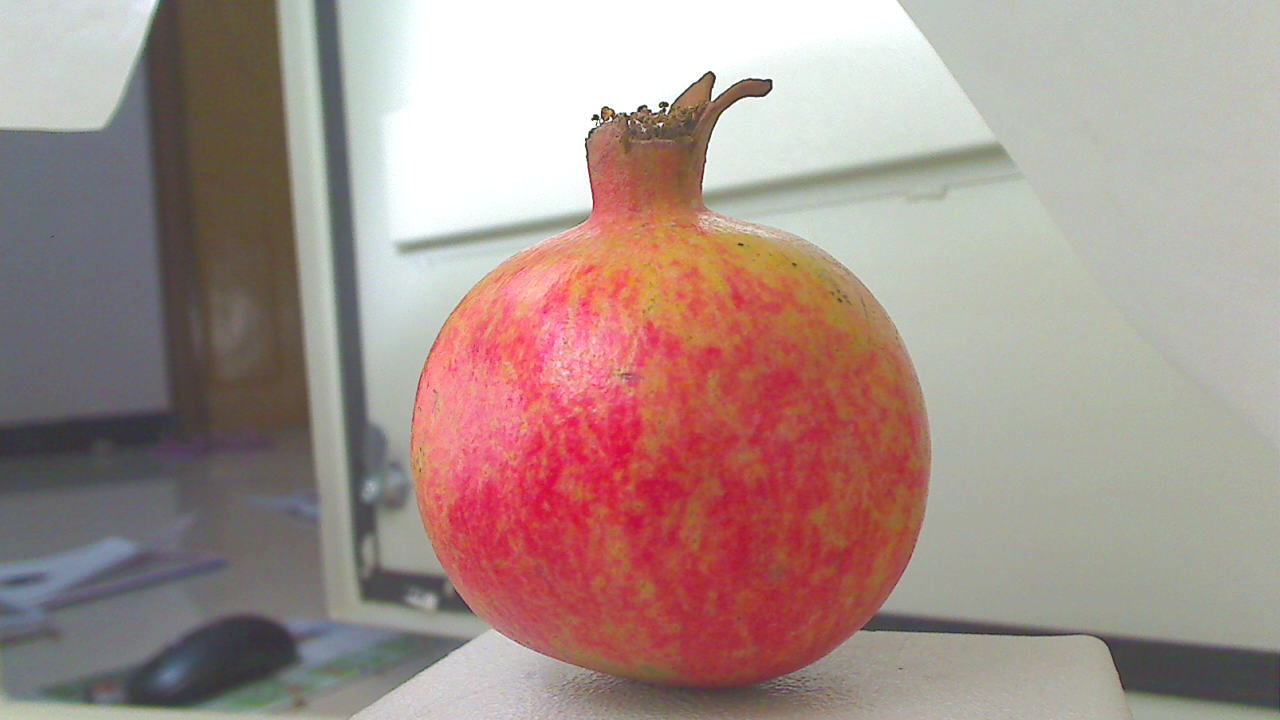
Grade: grade-3
Quality: quality-1